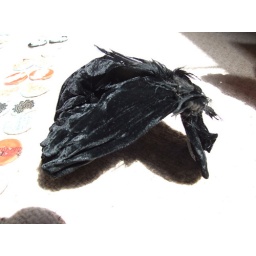
it looks pants in this photo but is fantastic on, and this is the girl that doesn't do hats talking